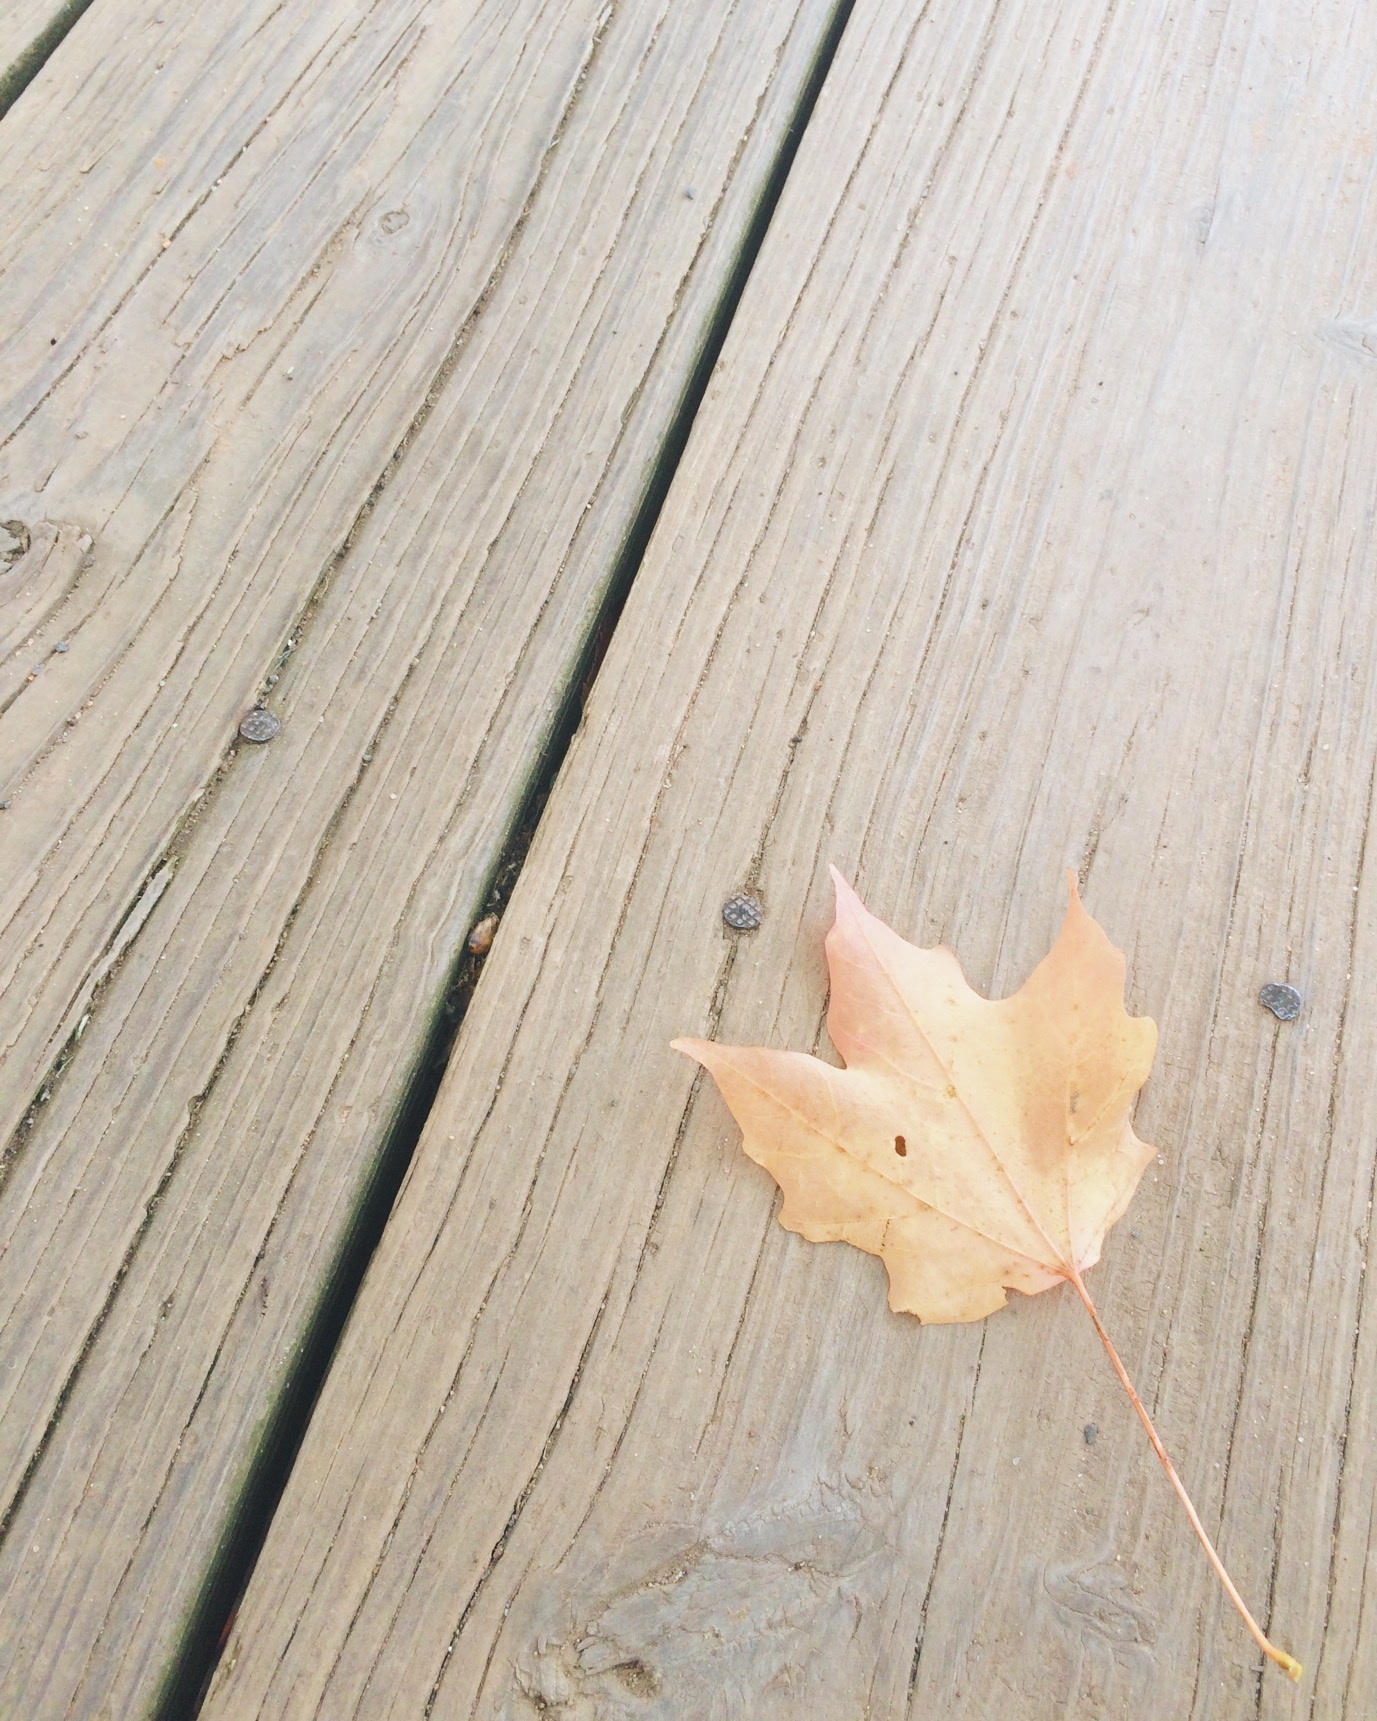
wing, wood, leaf, floor, hardwood, flooring, plywood, wood flooring, laminate flooring